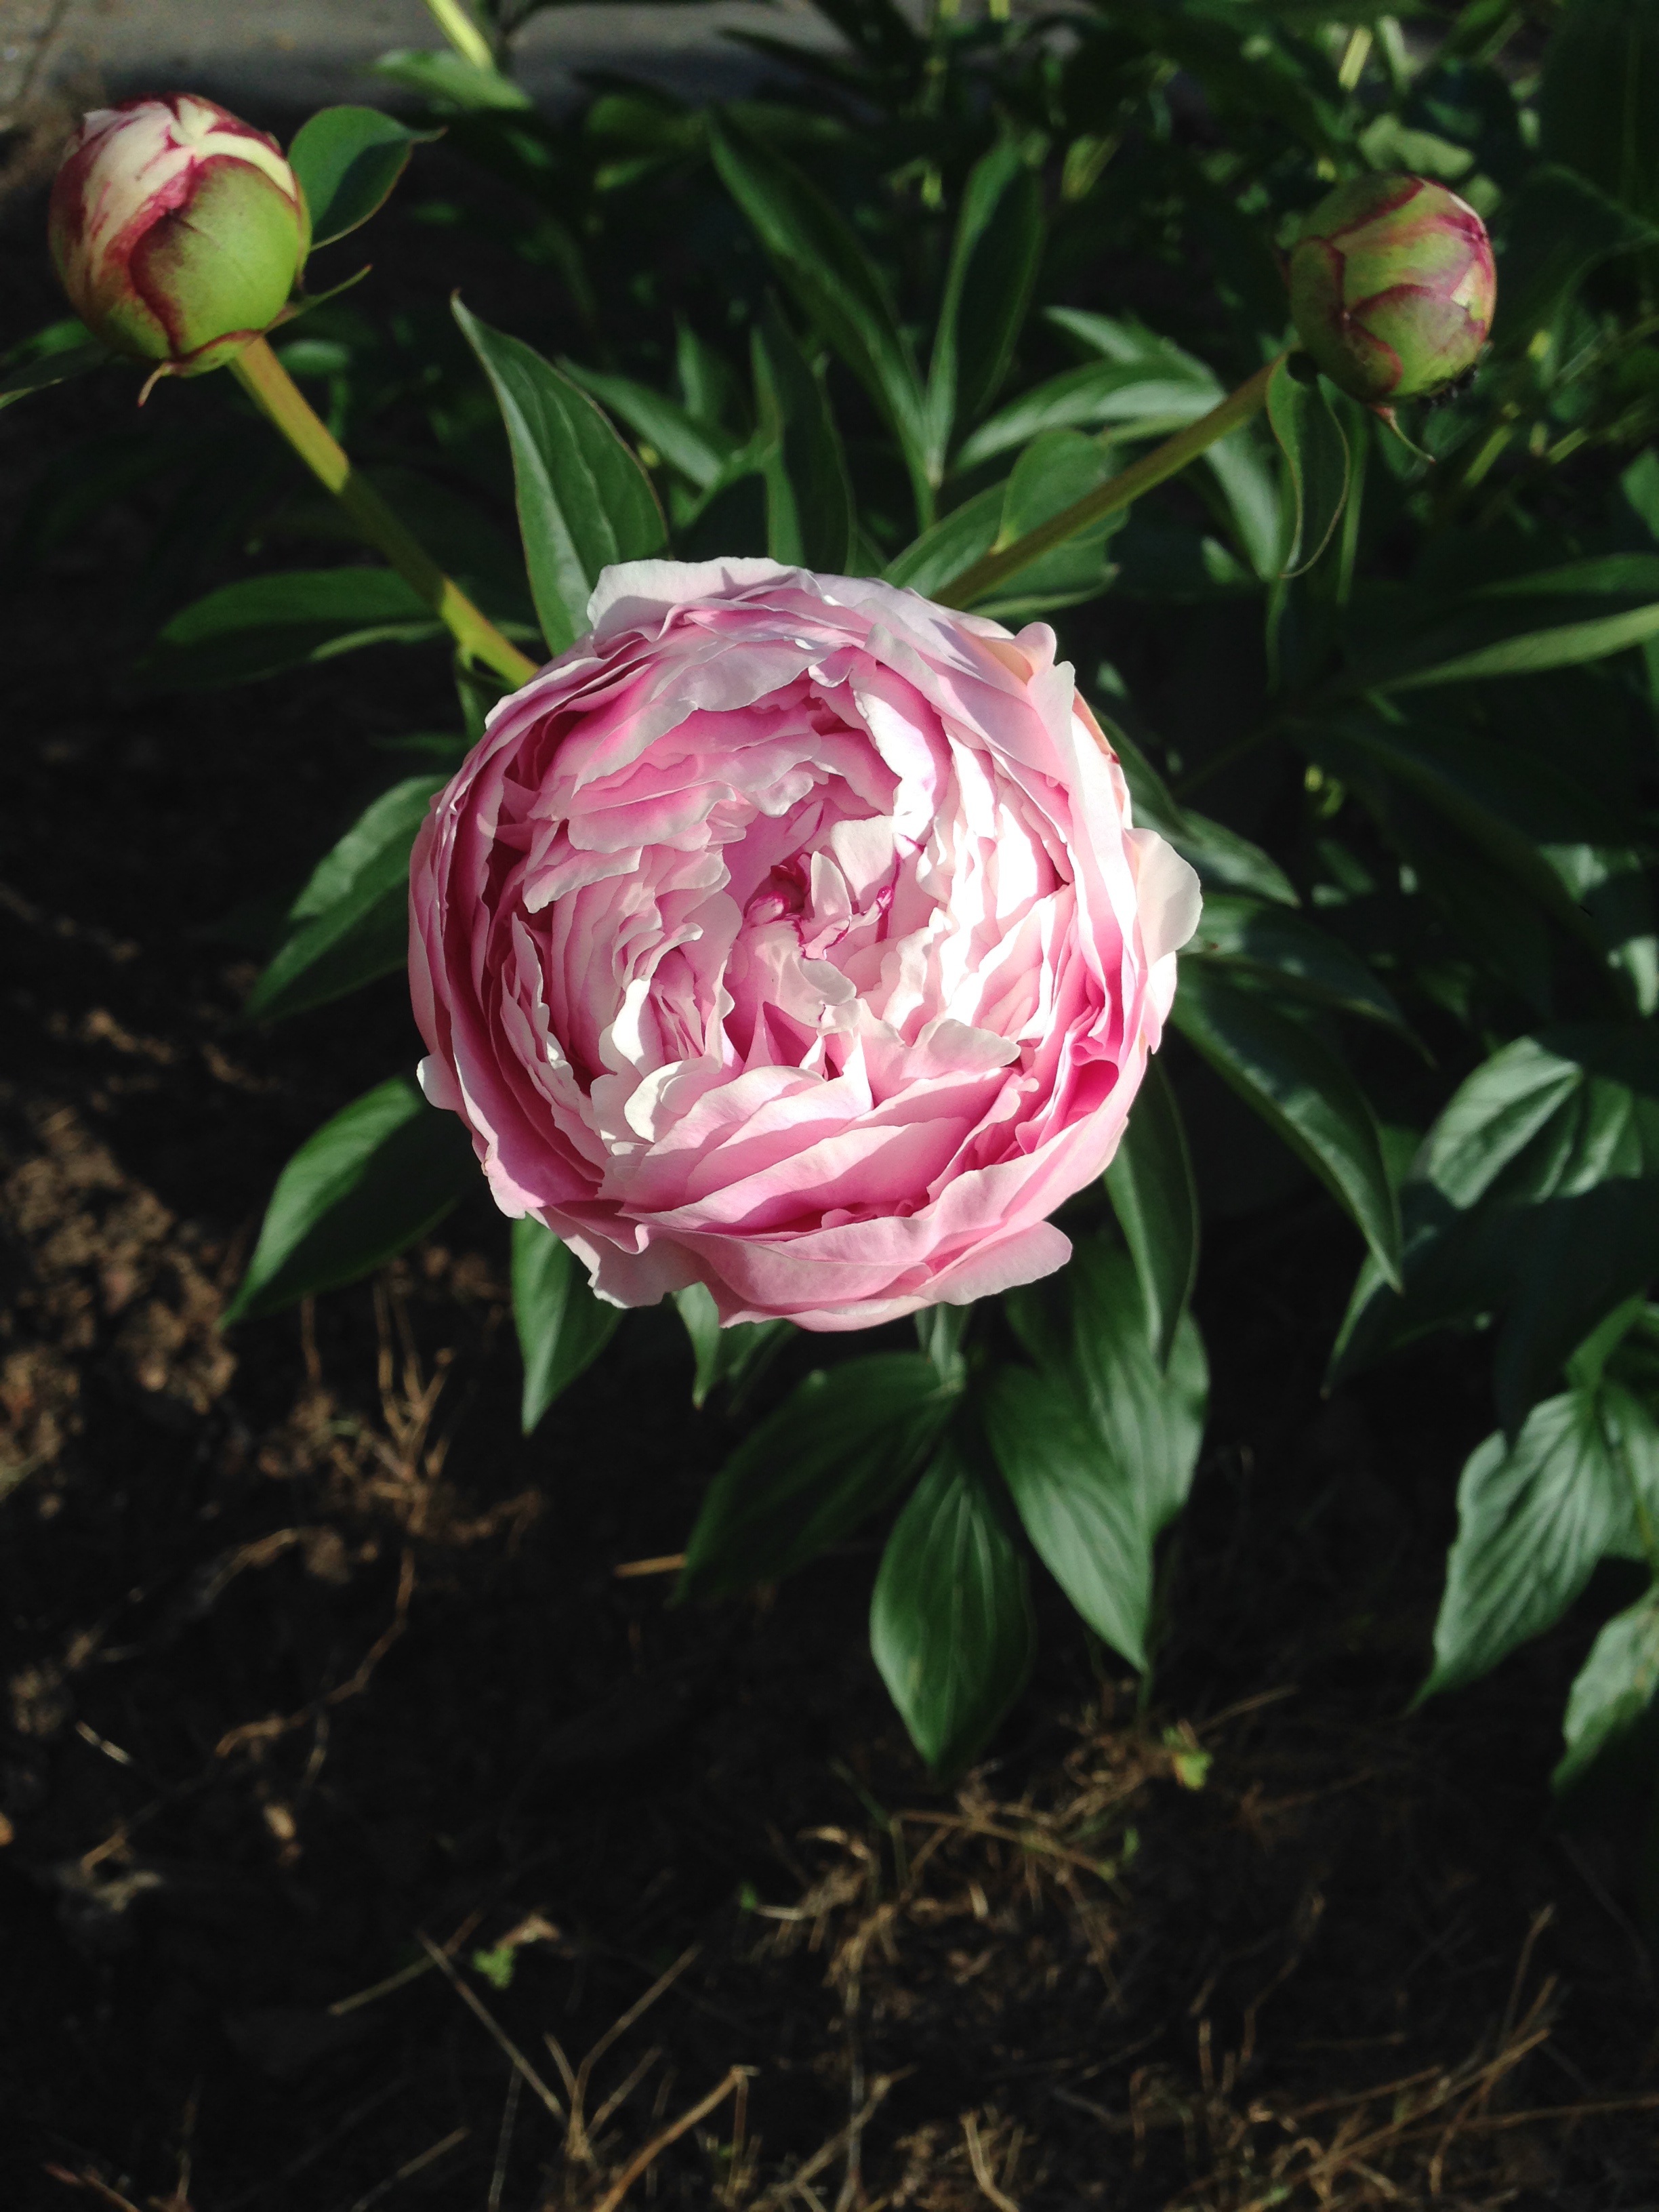
blossom, plant, flower, petal, bloom, floral, rose, spring, pink, flora, floristry, peony, flowering plant, garden roses, rose family, land plant, rosa centifolia